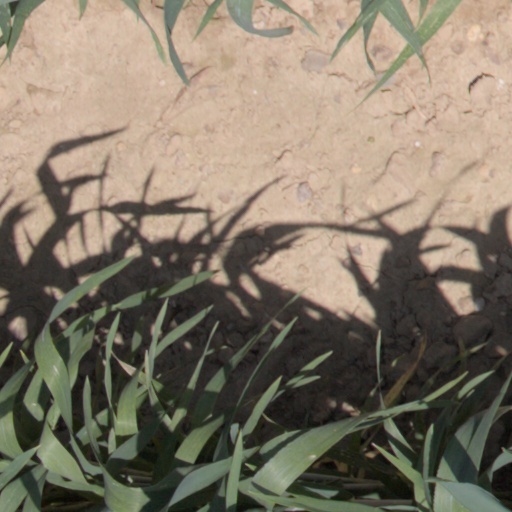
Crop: wheat